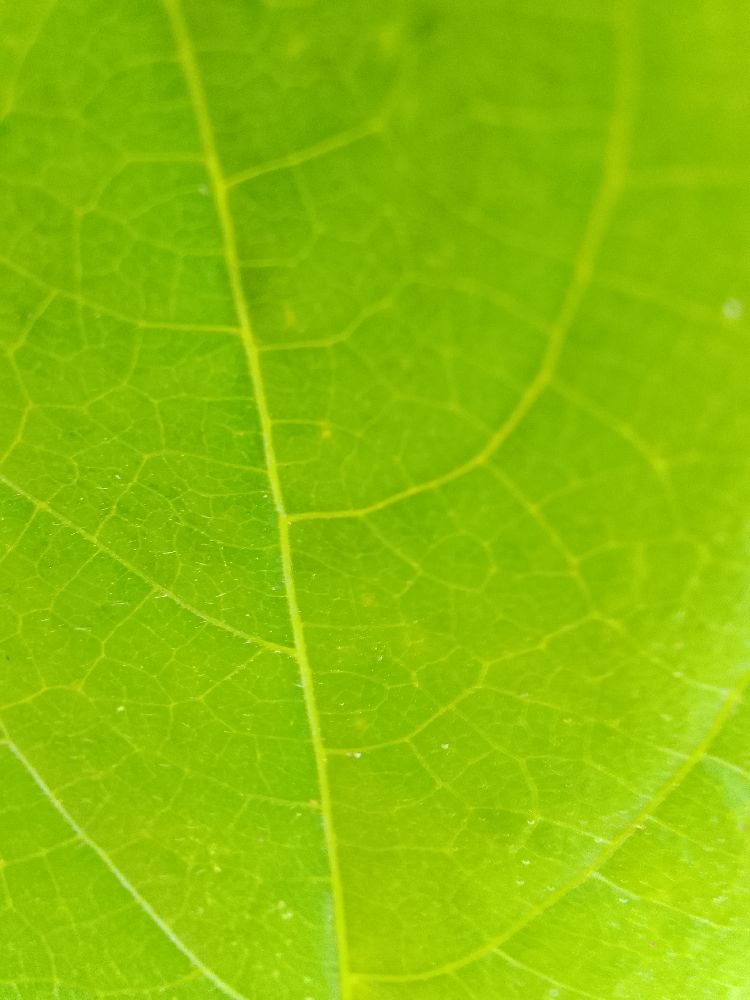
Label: healthy